Walk on Water (film)

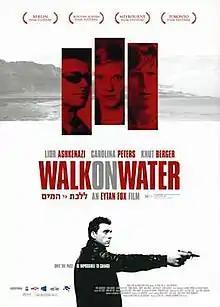

Walk on Water (original Hebrew title: ללכת על המים; English transliteration: "Lalekhet Al HaMayim") is a 2004 Israeli spy thriller film directed by Eytan Fox and starring Lior Ashkenazi, Knut Berger, and Caroline Peters. The screenplay was written by Gal Uchovsky. Most of the dialogue is in English, although there is much in Hebrew and German. Its name derives in part from Jesus' walking on water.